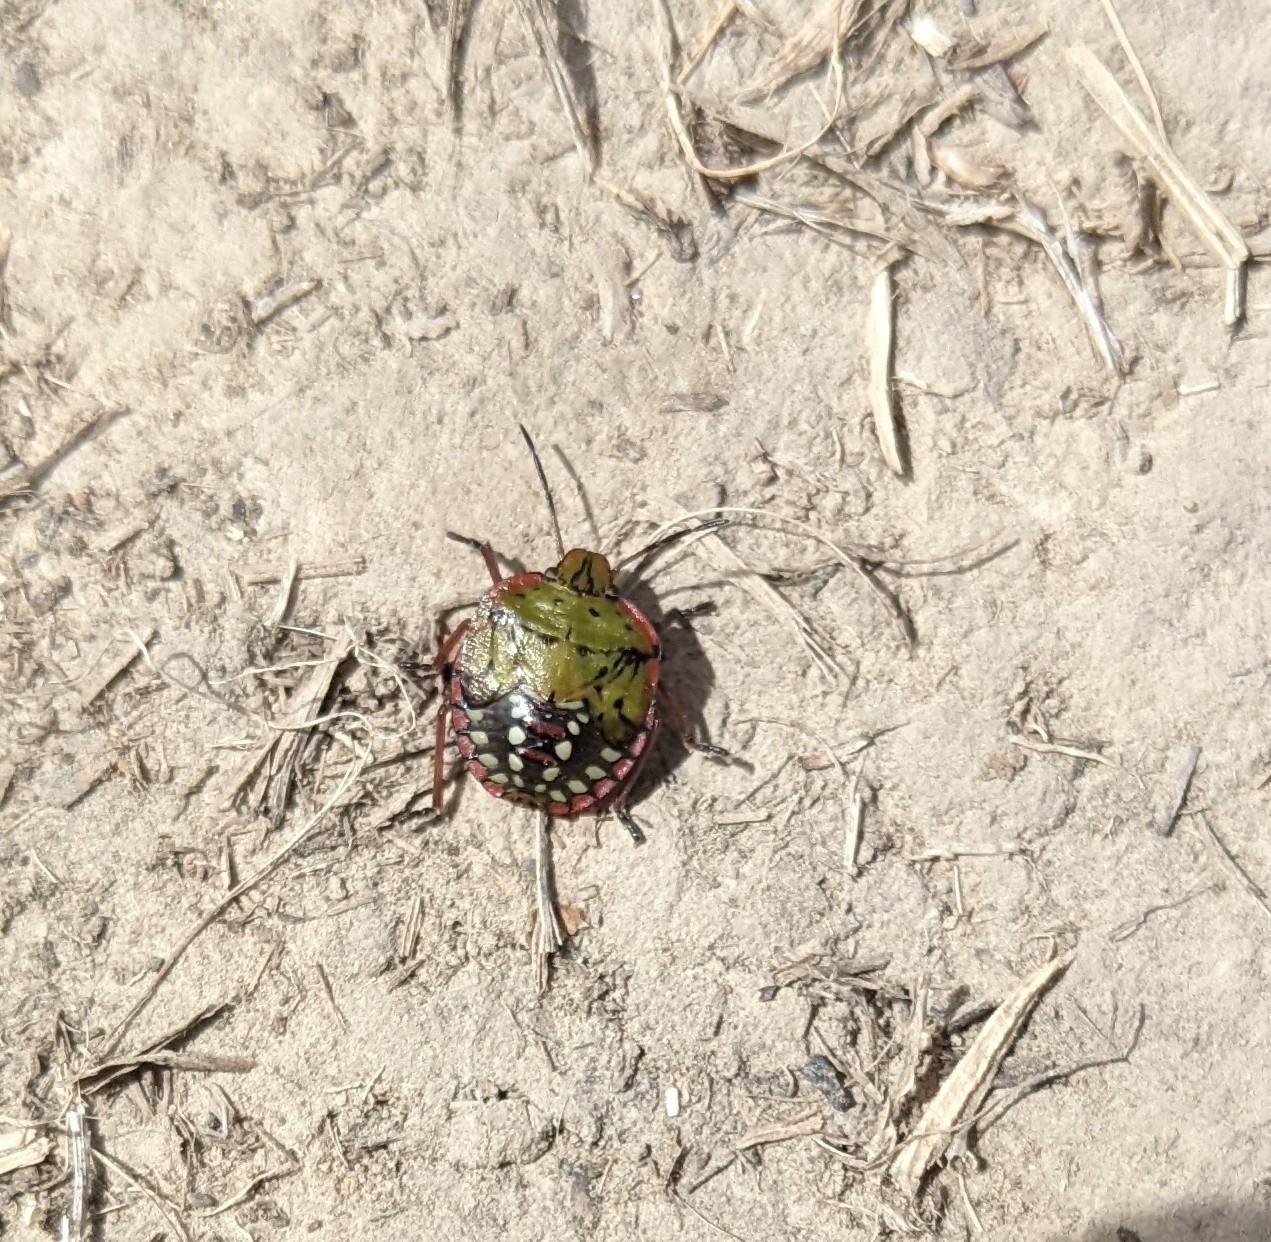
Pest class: stink_bug